Francis Grierson

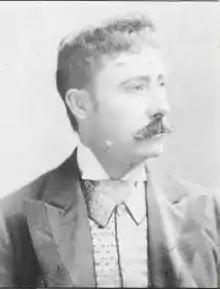
Grierson

Benjamin Henry Jesse Francis Shepard (September 18, 1848 – May 29, 1927) was a composer, pianist and writer who used the pen name Francis Grierson.